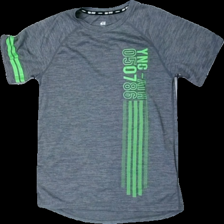
View: front
Type: T-shirt
Category: Children
Brand: H&M
Colors: Grey, Green
Material: 100% polyester
Pattern: Other
Cut: Regular
Size: 134
Season: All
Trend: Sports
Price range: 50-100
Recommended usage: Reuse
Description: Grey sports t-shirt